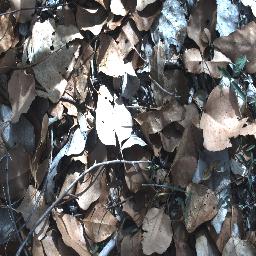
Label: negative